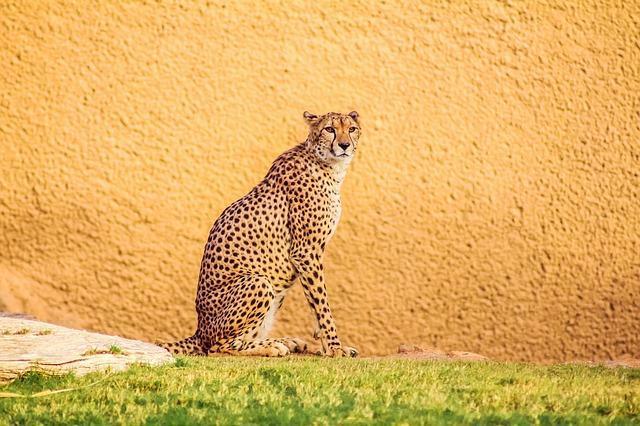
cat